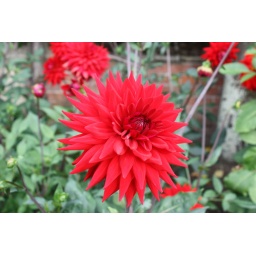
A beautiful red flower in the gardens of Hampon Court Palace.Hampton Court Palace, UK.